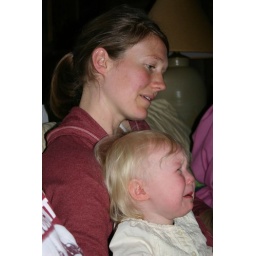
Ocean's empathy for the boy in the book